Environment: lab
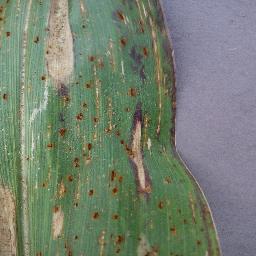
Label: northern_corn_leaf_blight